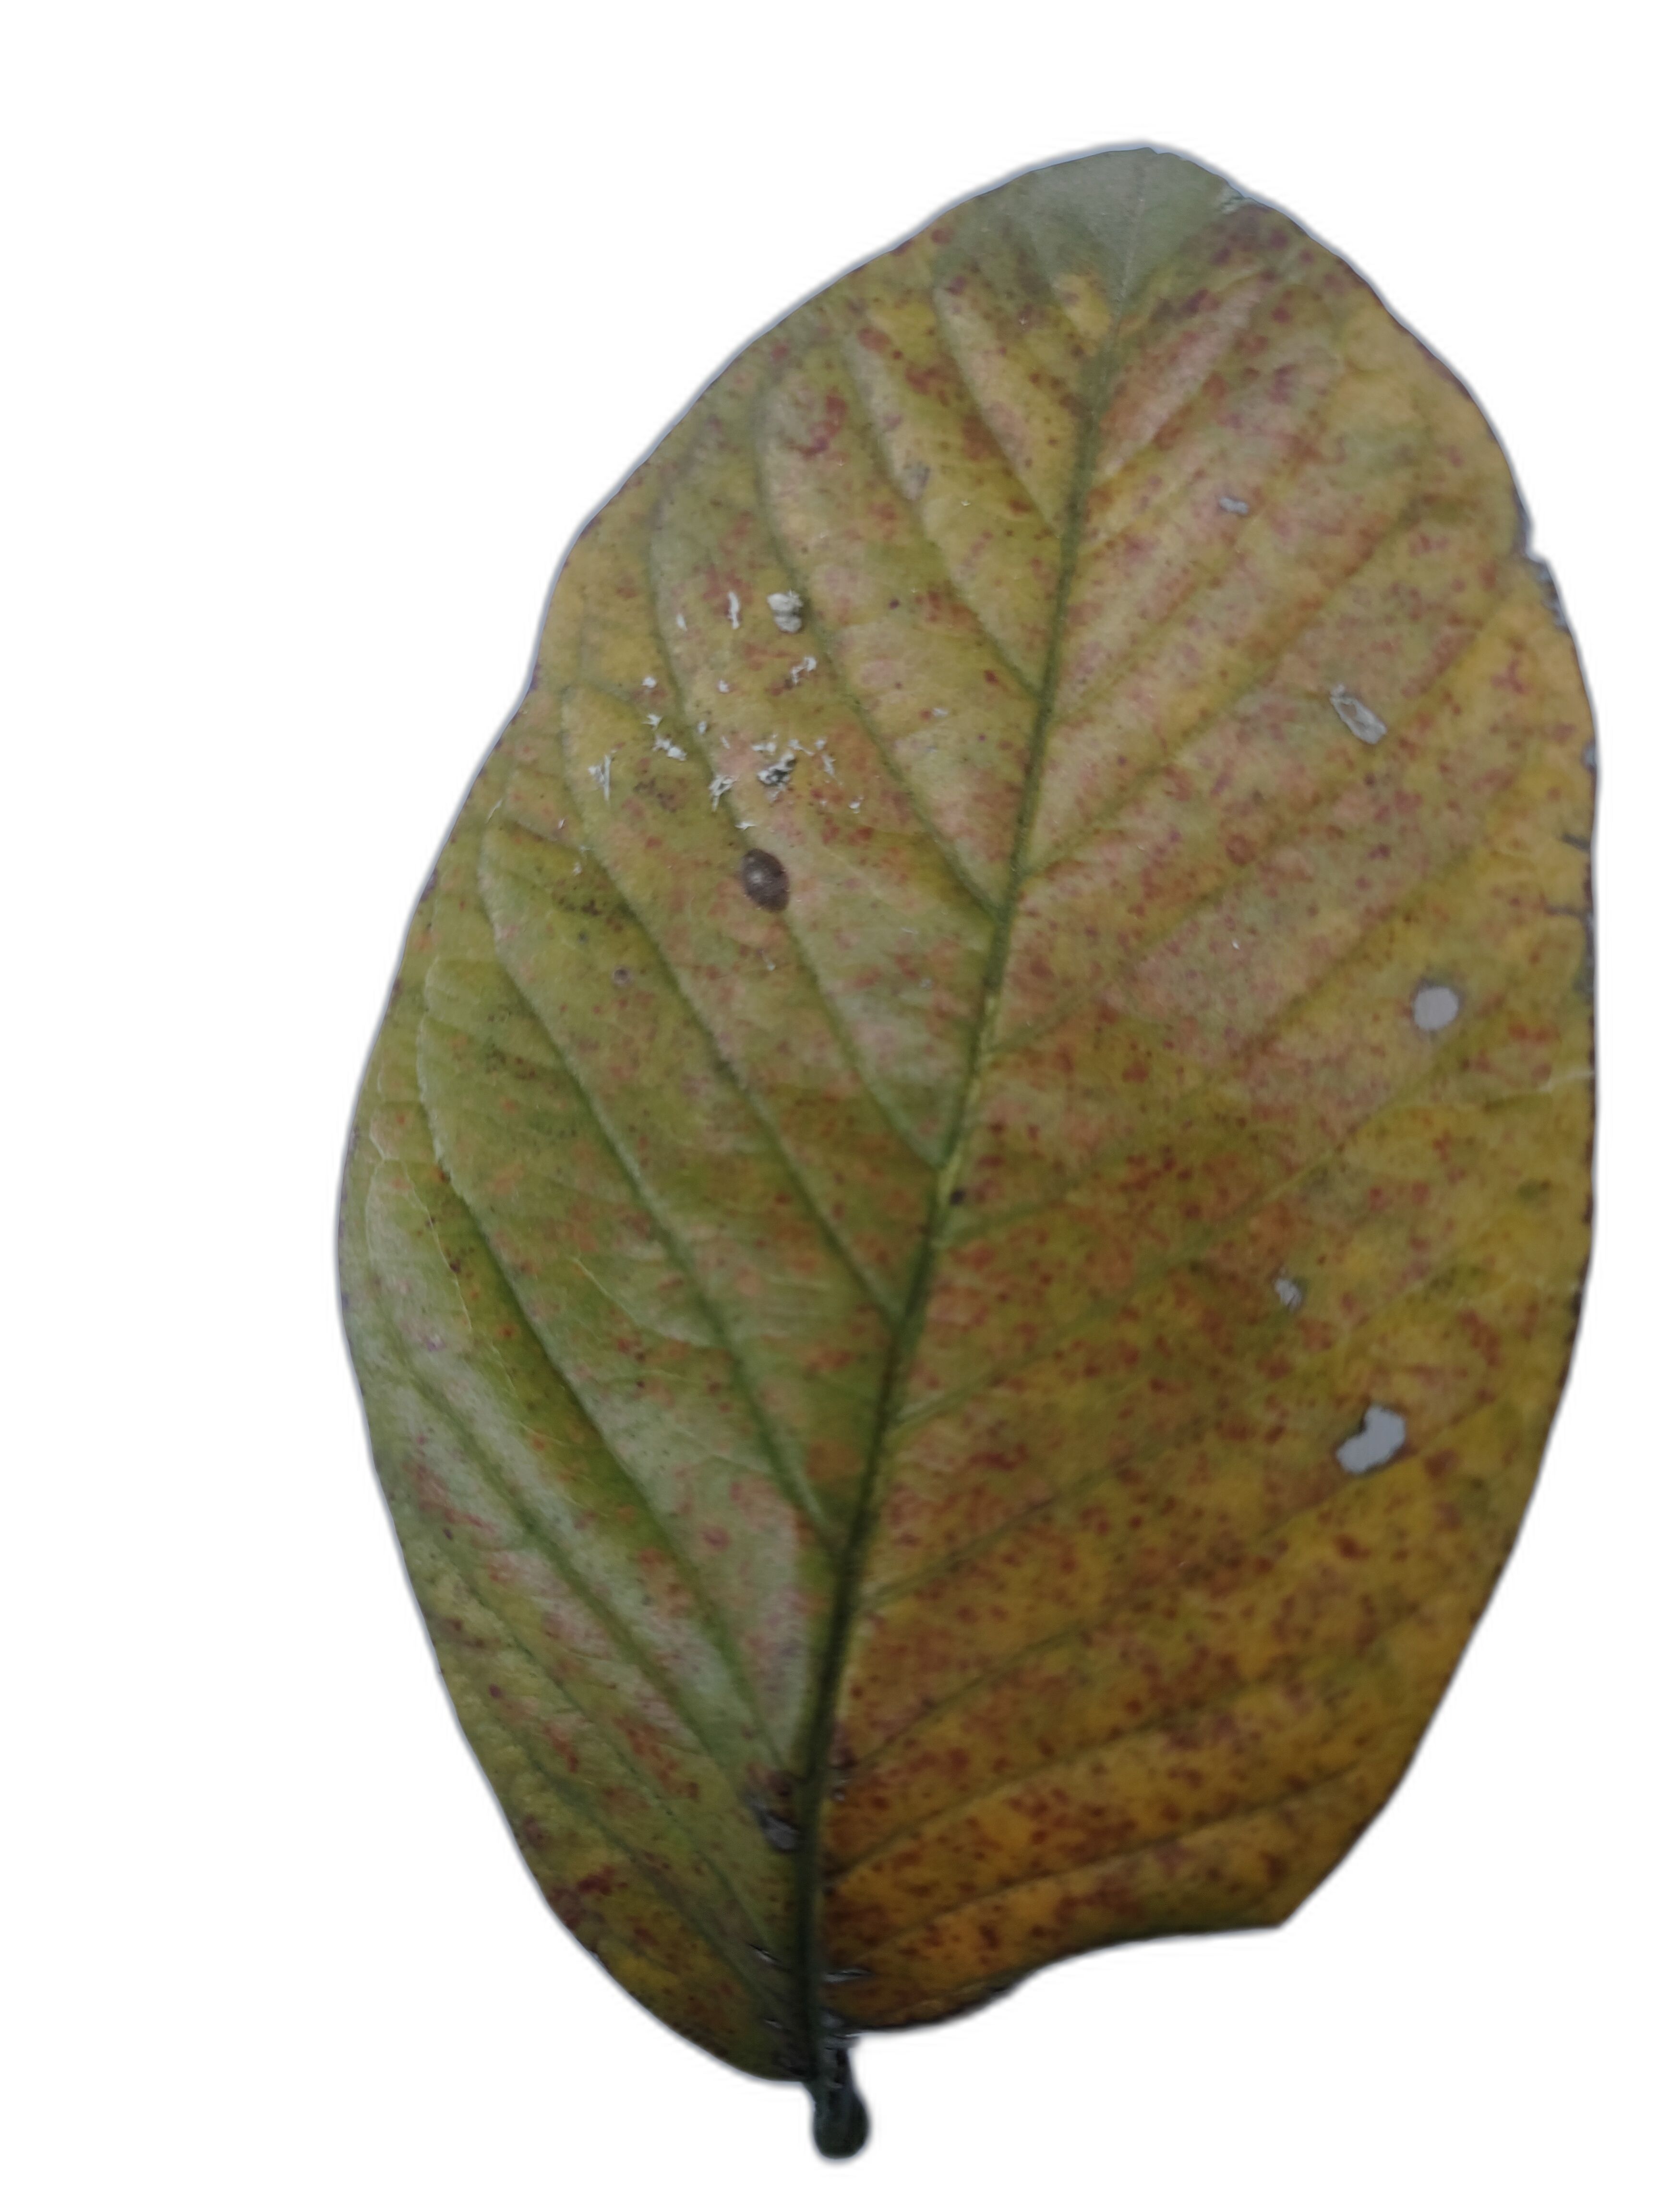
Plant part: leaf
Disease: Rust